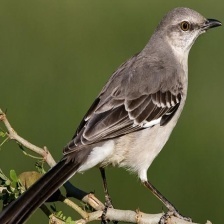
Species: NORTHERN MOCKINGBIRD
Scientific name: MIMUS POLYGLOTTOS